Hermann Homburg

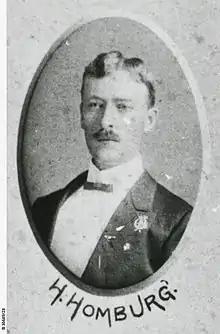
Hermann Homburg as a member of the Adelaide Liedertafel in 1904

Hermann Robert Homburg (17 March 1874 – 12 December 1964) was a South Australian politician and lawyer.